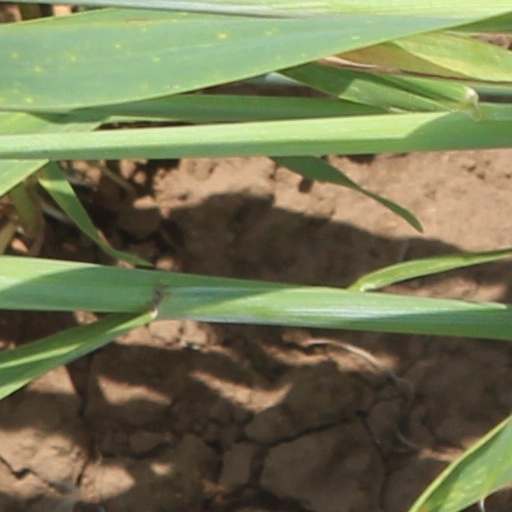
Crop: wheat